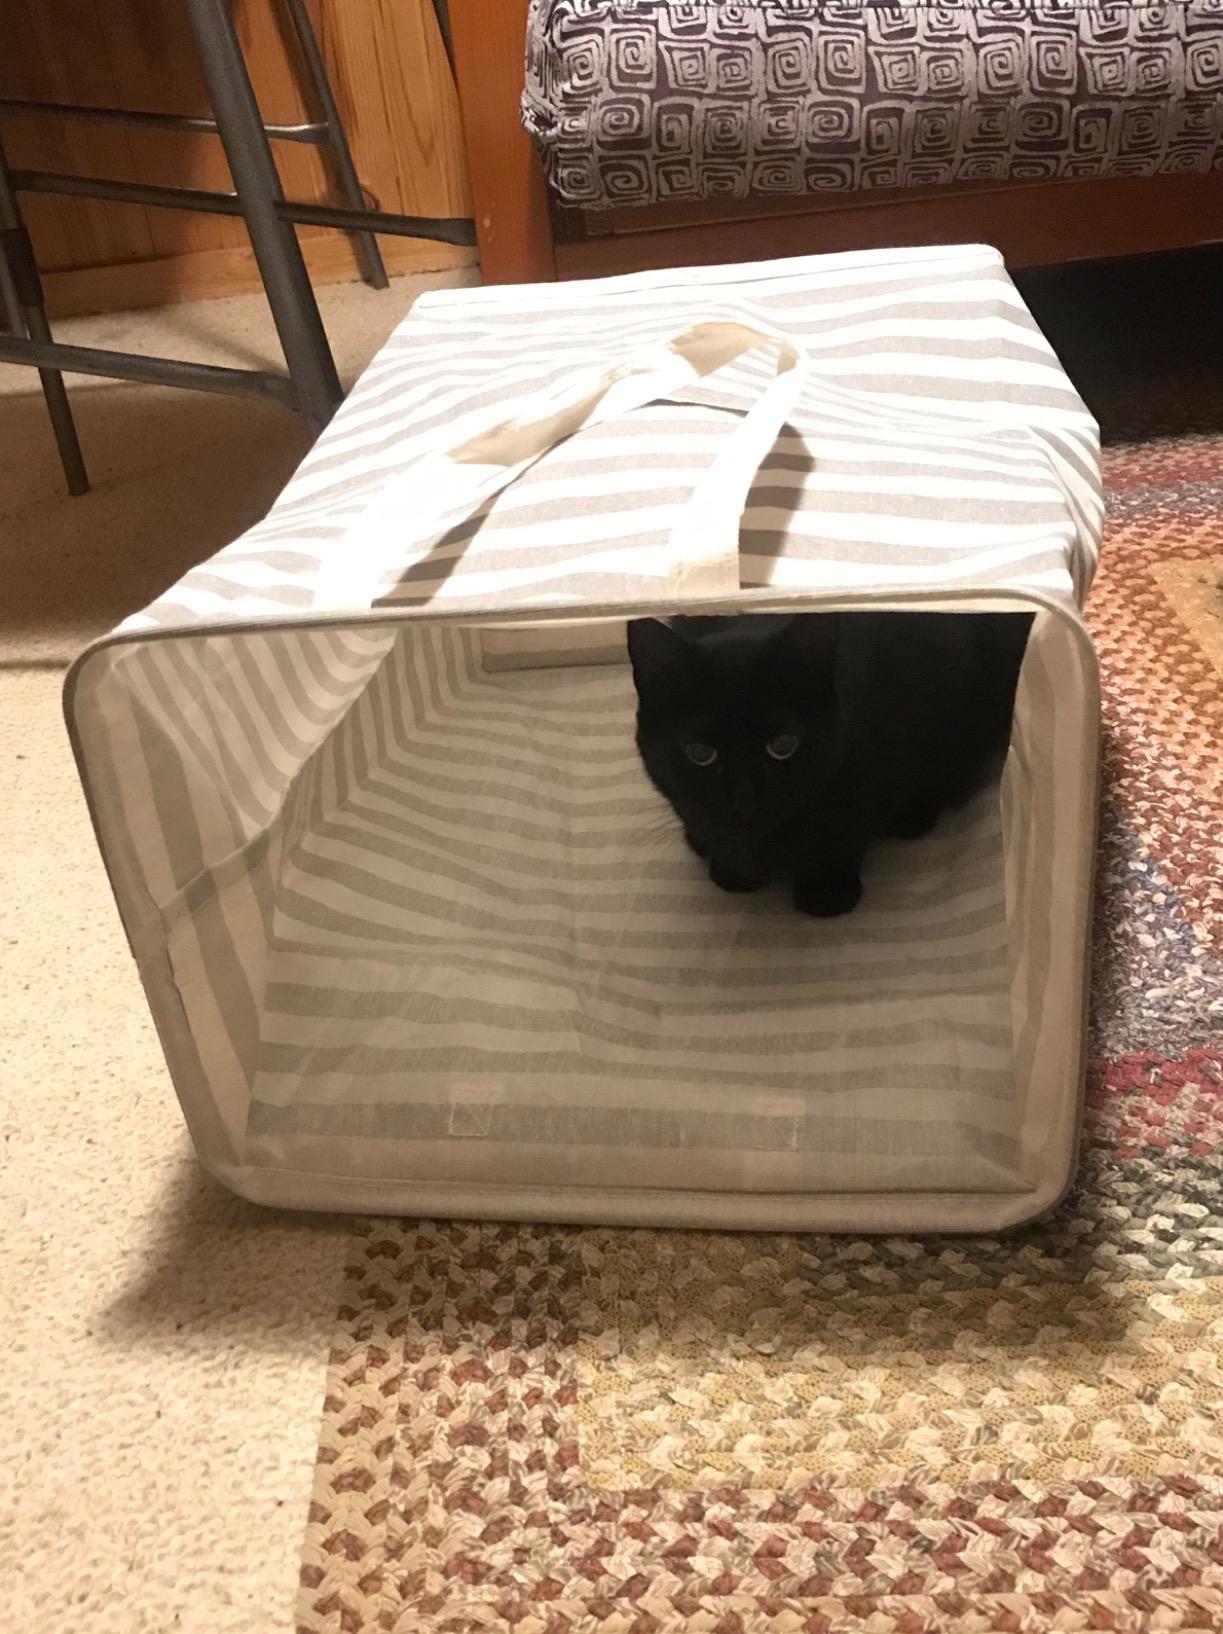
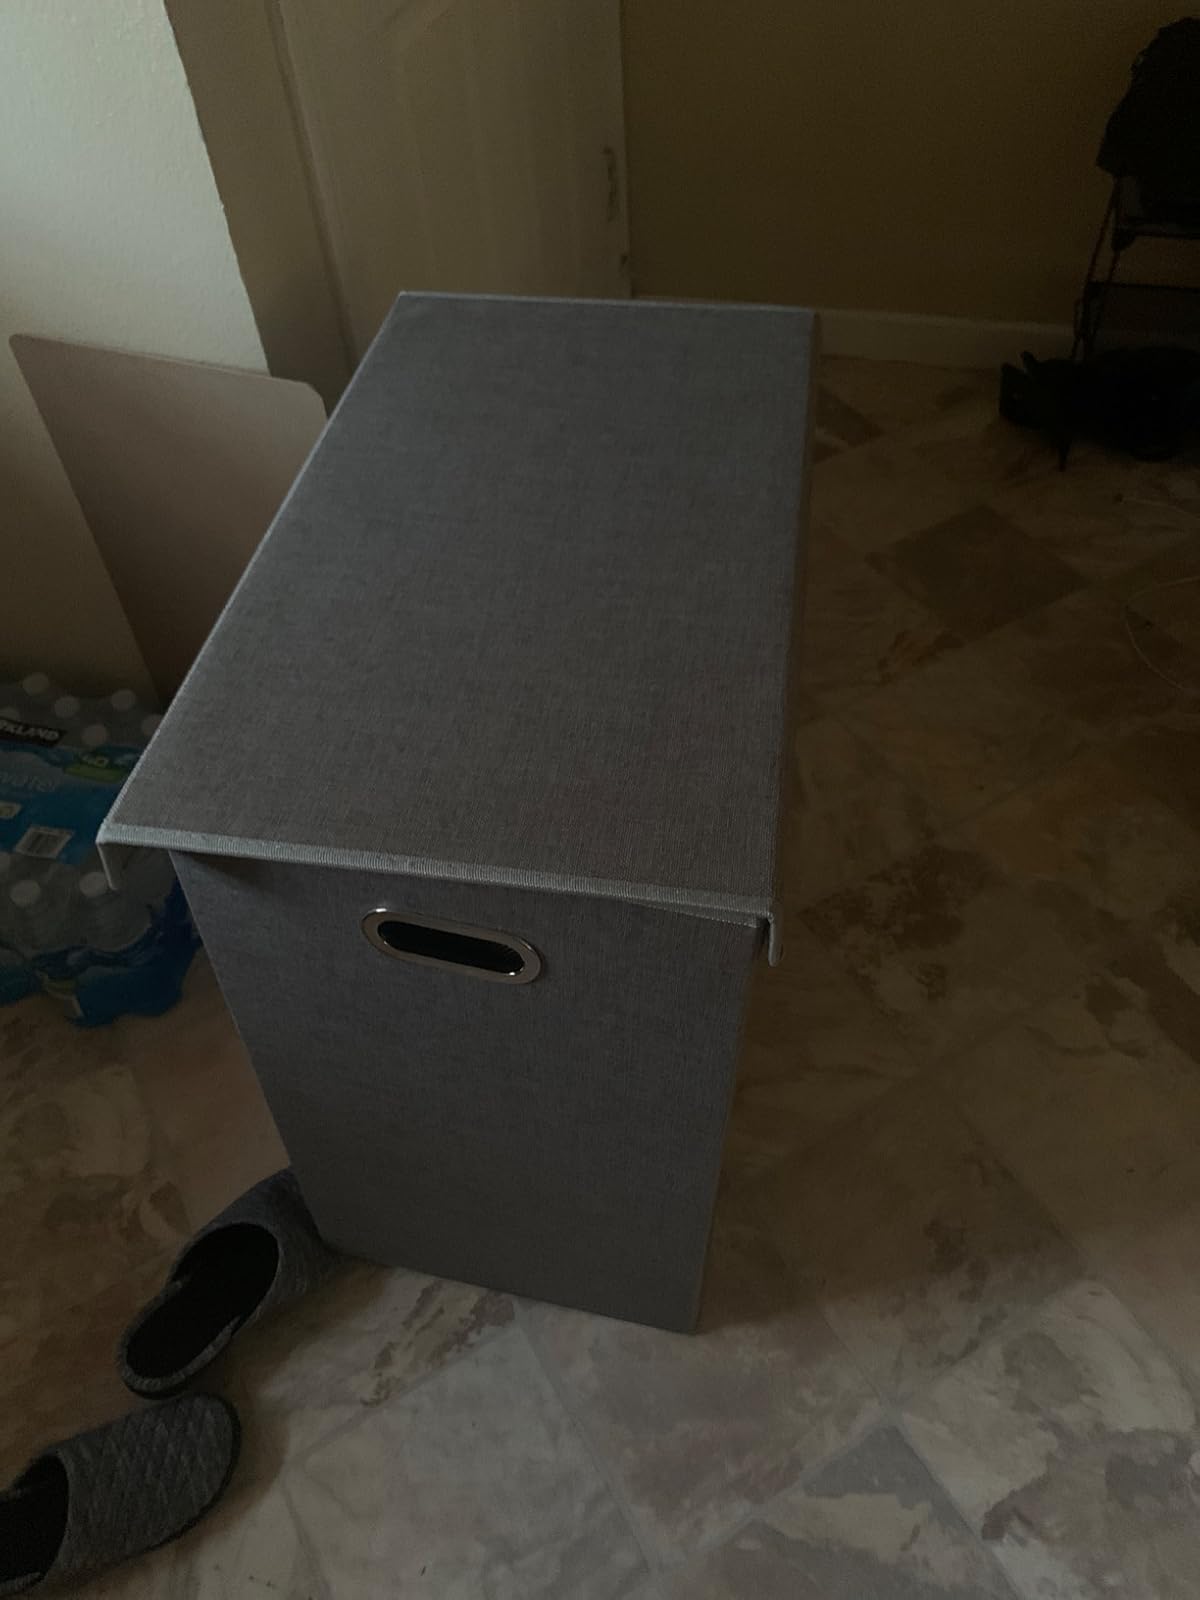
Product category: items_hamper
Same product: no